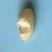
Maize quality: Good